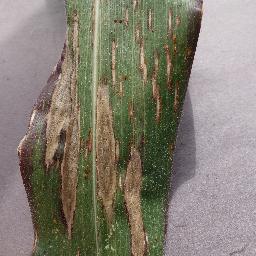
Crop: corn
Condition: (maize)_northern_blight